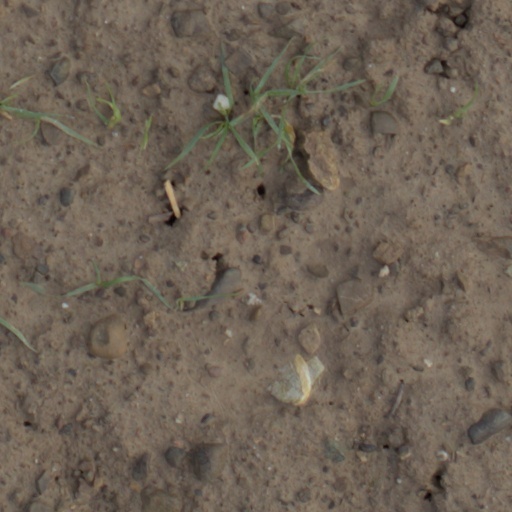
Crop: wheat